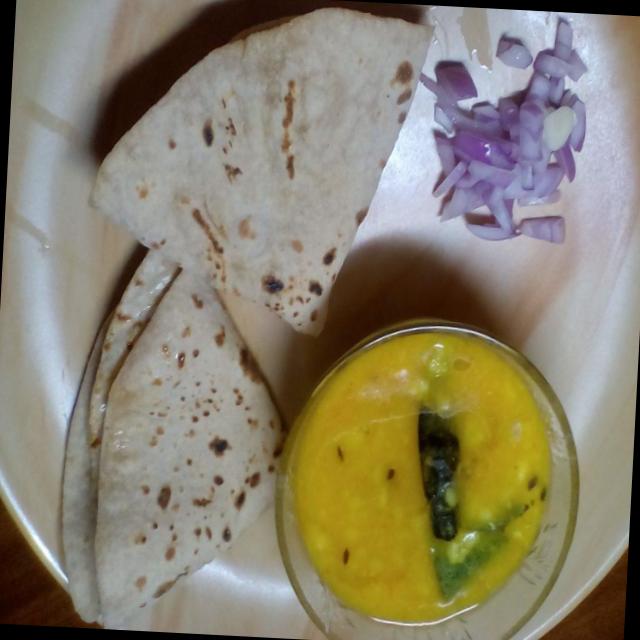
Dish: chapati